Sky position (RA, Dec in degrees): 14.303, -0.1147
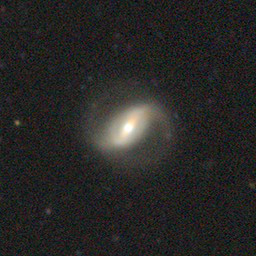
Galaxy morphology: Barred Spiral Galaxies